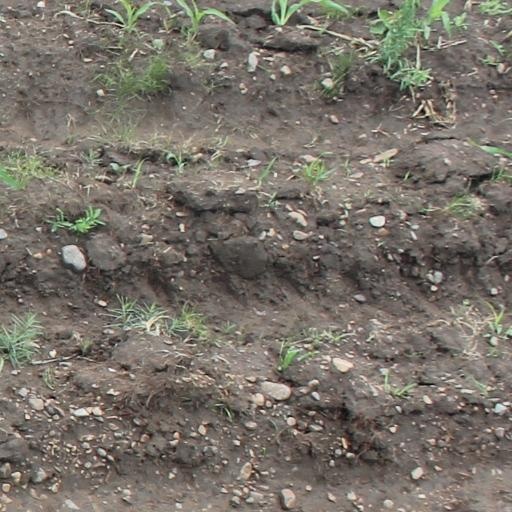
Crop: maize; corn